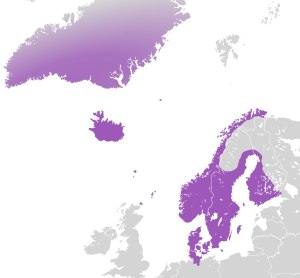
Norge / Historie / Kalmarunionen
Kalmarunionen, omkring år 1500.
Norge, officielt Kongeriget Norge, er en skandinavisk enhedsstat i form af et konstitutionelt monarki, der består af den vestlige del af den skandinaviske halvø samt Jan Mayen, Svalbard og Bouvetøen. Norge har et areal på 385.207 km² og et indbyggertal på over 5,3 millioner. Det er det næsttyndest befolkede land i Europa. Den længste grænse går mod øst til Sverige, mod nord til Finland og Rusland. Resten af landet afgrænses af havet: Barentshavet mod nord, Norskehavet mod vest, Nordsøen mod sydvest og Skagerrak mod syd. Landets hovedstad er Oslo. Norge gør krav på territorierne Dronning Maud Land og Peter I's Ø i og ved Antarktis, men disse krav er ikke alment anerkendt.